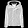
Label: Coat